Shushila Devi Likmabam

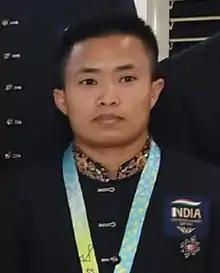
Likmabam in August 2022

Shushila Devi Likmabam (born 1 February 1995) is an Indian judoka who won the silver medal in the women's 48 kg weight class at the judo at the 2014 Commonwealth Games at Glasgow. She hails from Manipur state in India. Likmabam had earlier pinned Chloe Rayner in the semis. She won the silver medal in women's 48 kg judo.